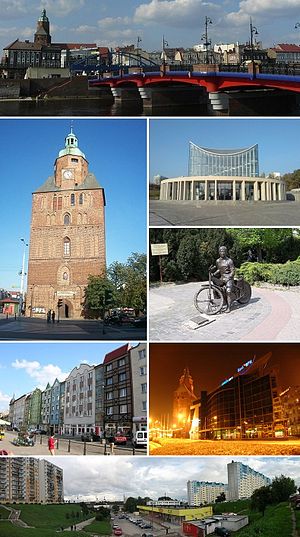
Gorzów Wielkopolski
Gorzow Wielkopolski er en by i det vestlige Polen ved Warta floden. Det er den største by i voivodskabet Lubusz med 124.295 indbyggere og en af voivodskabets hovedbyer med voivodkabets guvernørsæde. Byen var tidligere hovedstad i Gorzów Voivodeskab.